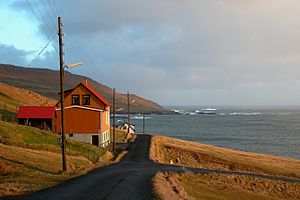
Suðuroy / Galleri
Nes er en bygd på Suðuroy, som ligger mellem Vágur i vest og Porkeri i øst på nordsiden af Vágsfjørður.
Suðuroy er den sydligste ø på Færøerne og ligger forholdsvis afskåret fra det centrale Færøerne, som efterhånden for størstedelens vedkommende er bundet sammen med broer og undersøiske tunneler. 87 % af Færøernes befolkning har landfast vejforbindelse til hovedstadsområdet. Beboerne på Suðuroy er afhængige af færgen Smyril, der tager to timer til Tórshavn og sejler to til tre gange daglig. Daglig pendling er uhensigtsmæssig mellem Tórshavn og Suðuroy, da man må tage hjemmefra meget tidligt og komme hjem igen meget sent, stort set kun for at overnatte. Tvøroyri og Vágur er økonomiske og trafikale knudepunkter for henholdsvis nordlige og sydlige del af øen. Suðuroy har et veludbygget vejnet med let adgang til landskaber og høje fuglefjelde og klipper og har 262 holme og skær omkring sig.